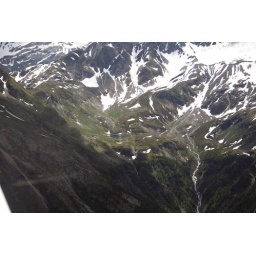
Spluga Valley - A small lake over mountains